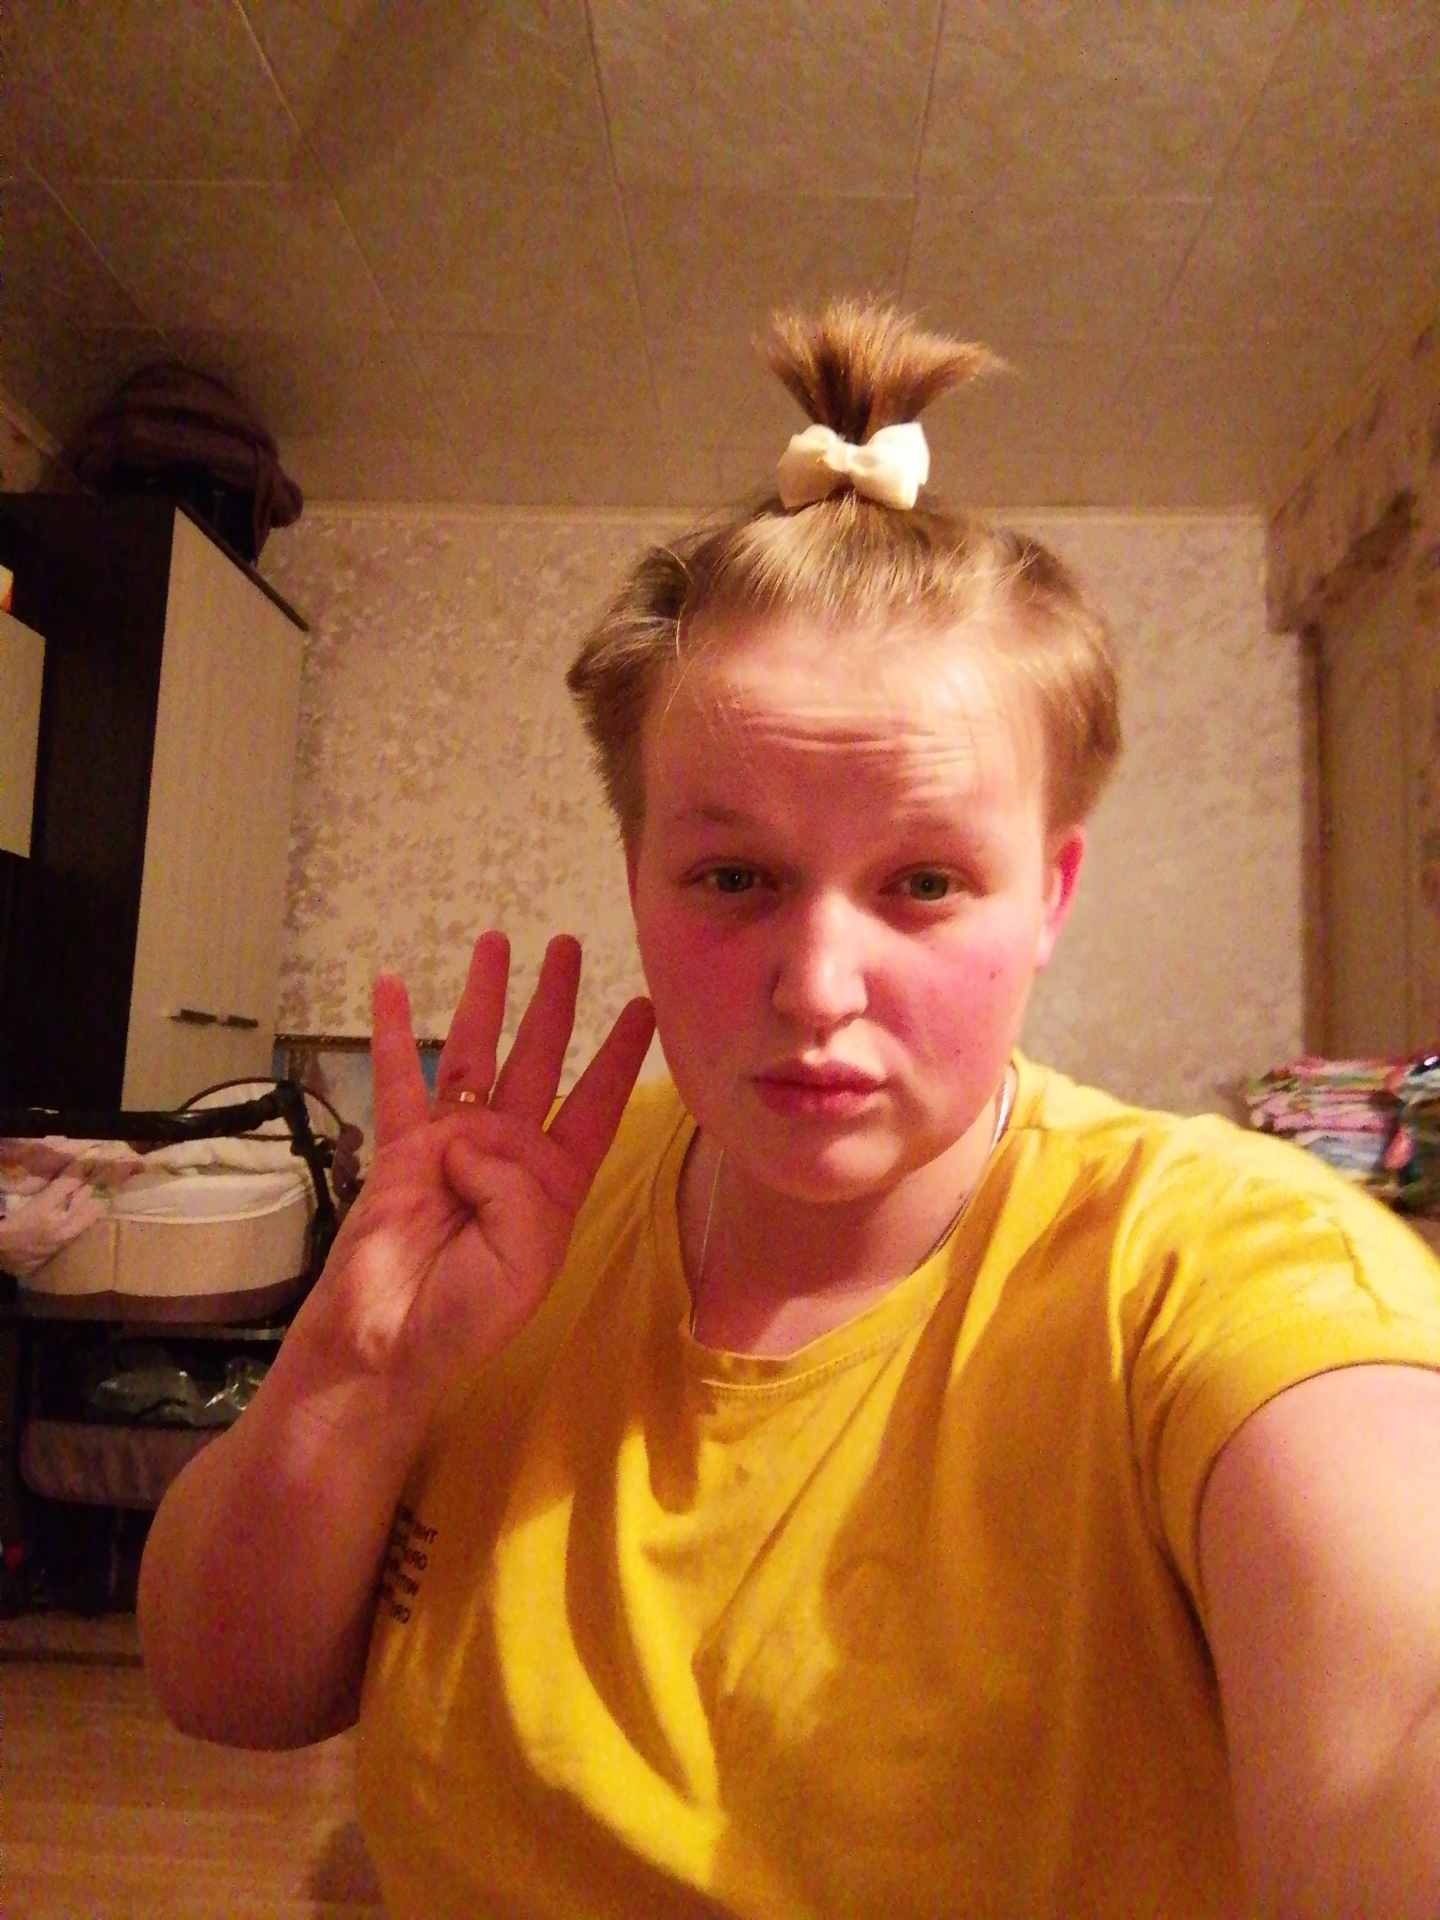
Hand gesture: four